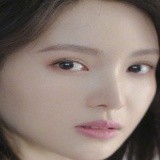
diễn viên Kim Thần